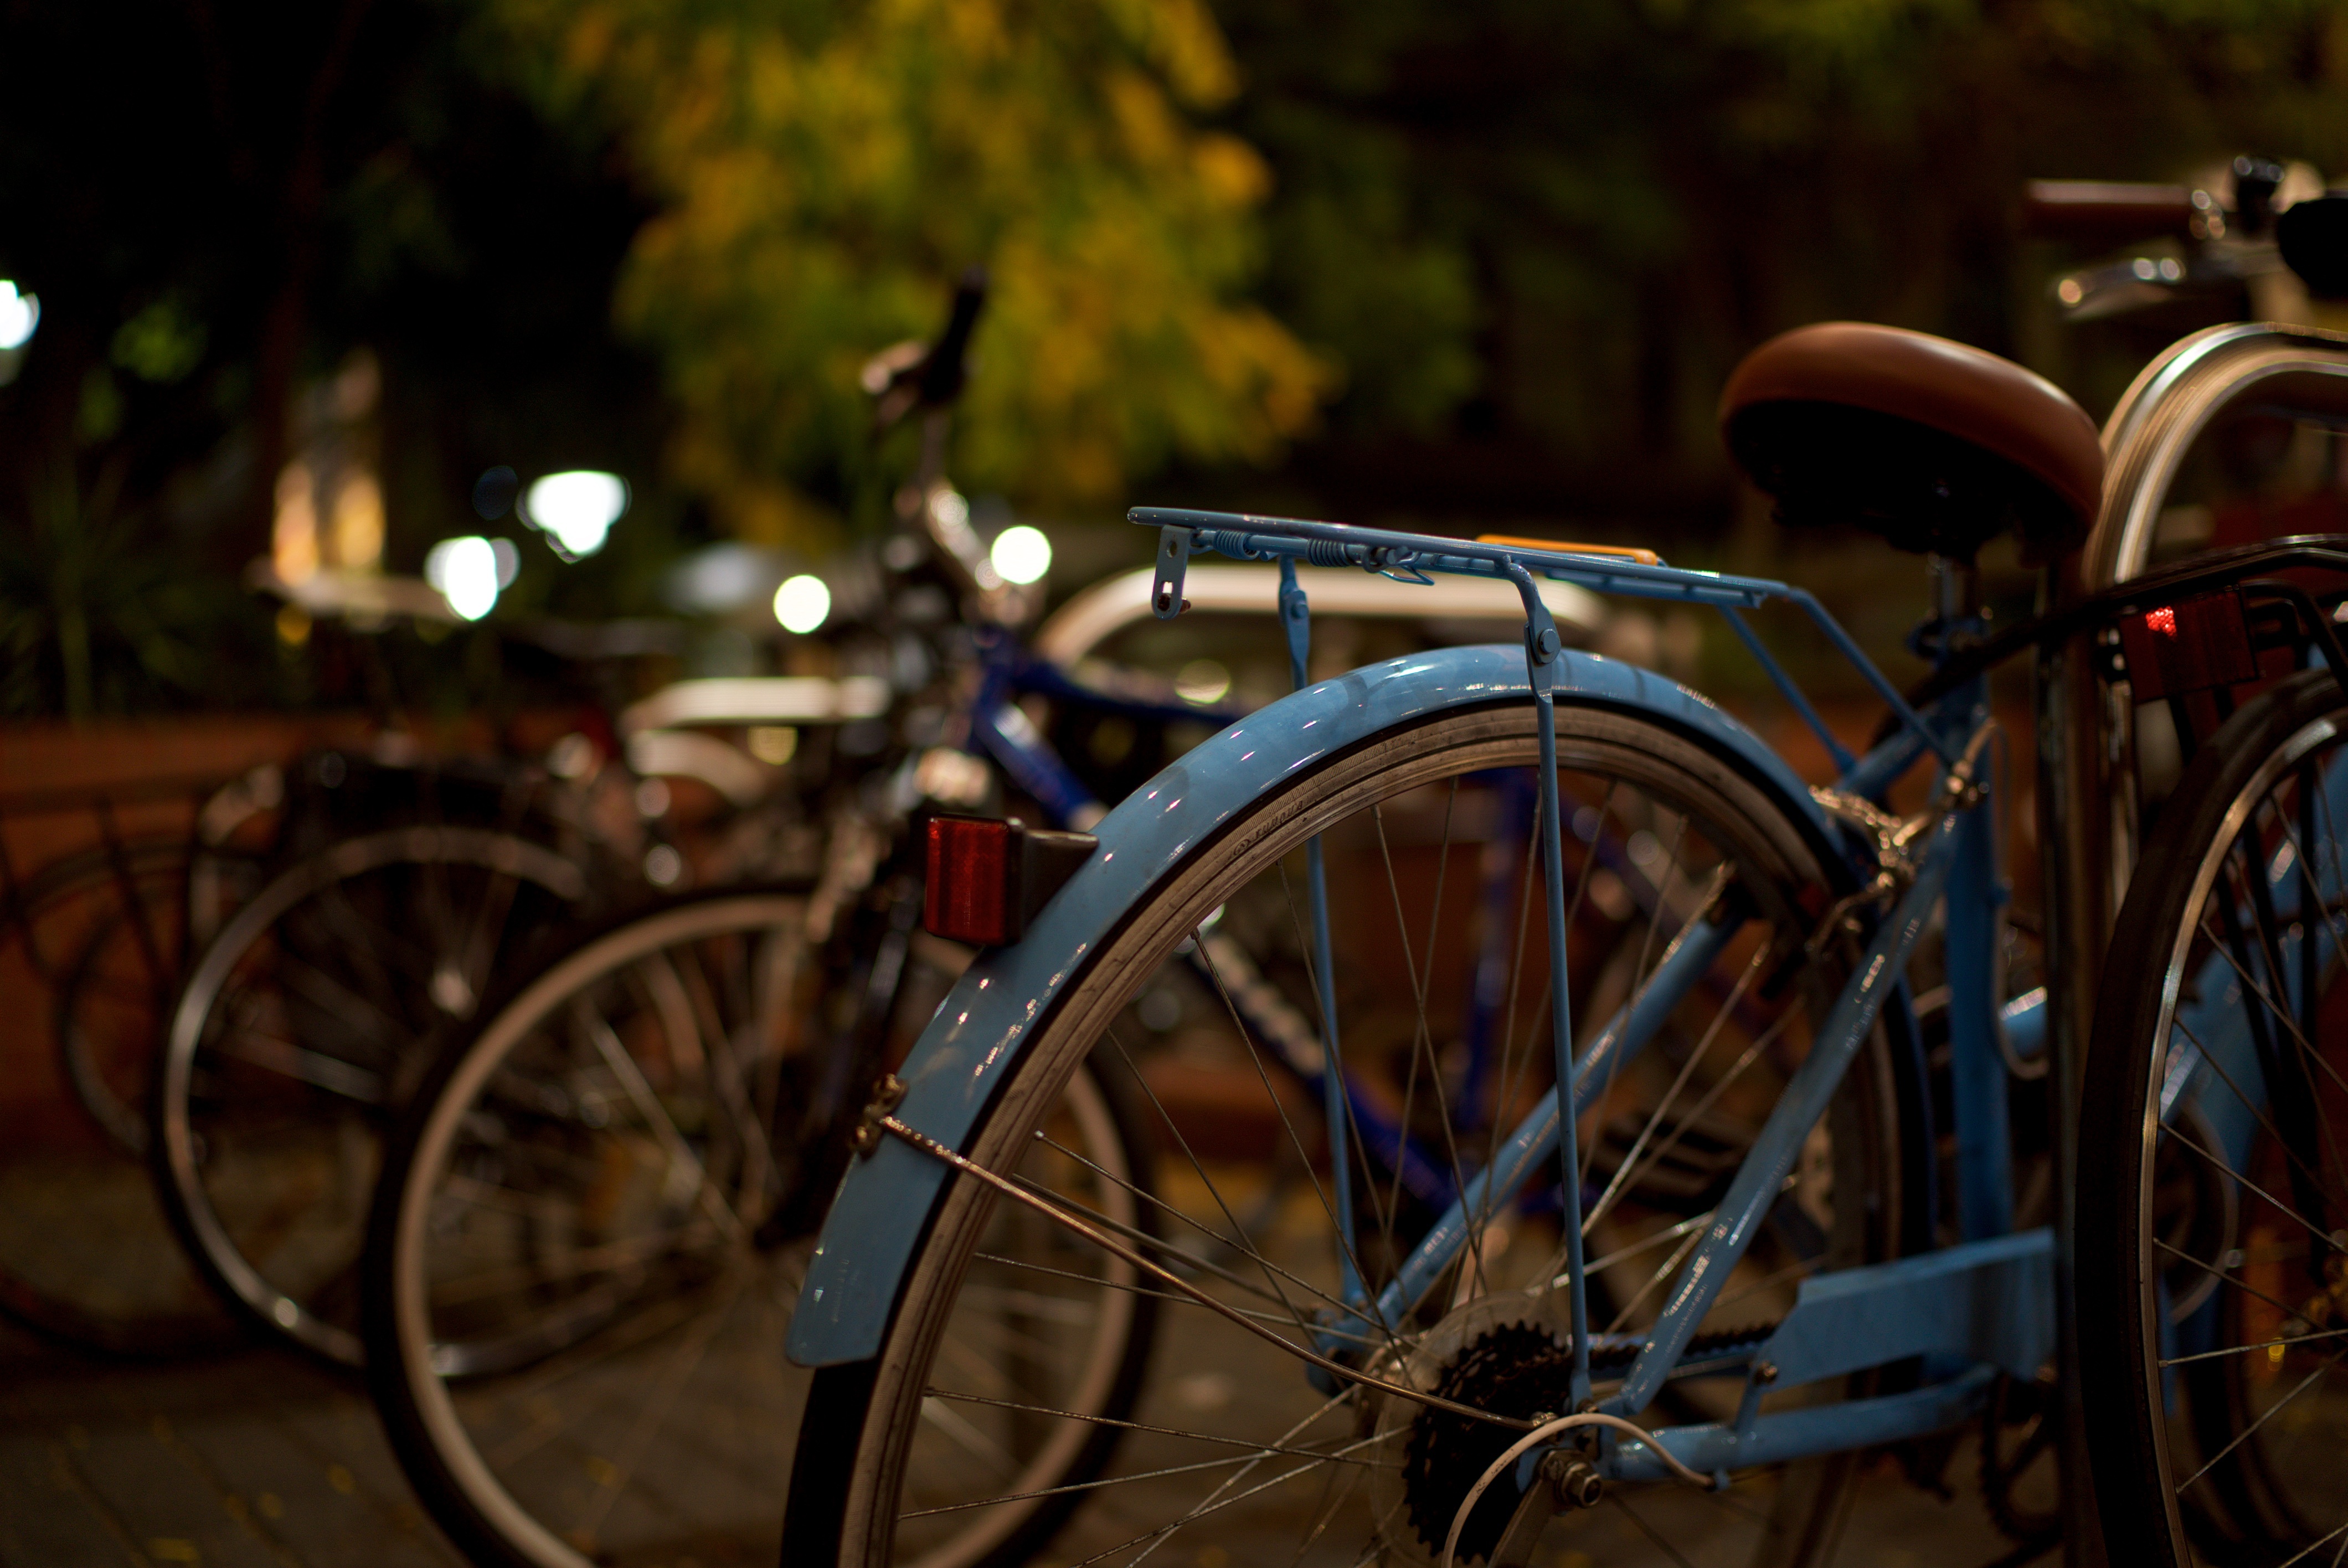
wheel, bicycle, vehicle, sports equipment, cycling, land vehicle, cyclo cross bicycle, road bicycle, racing bicycle